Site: brandenburg
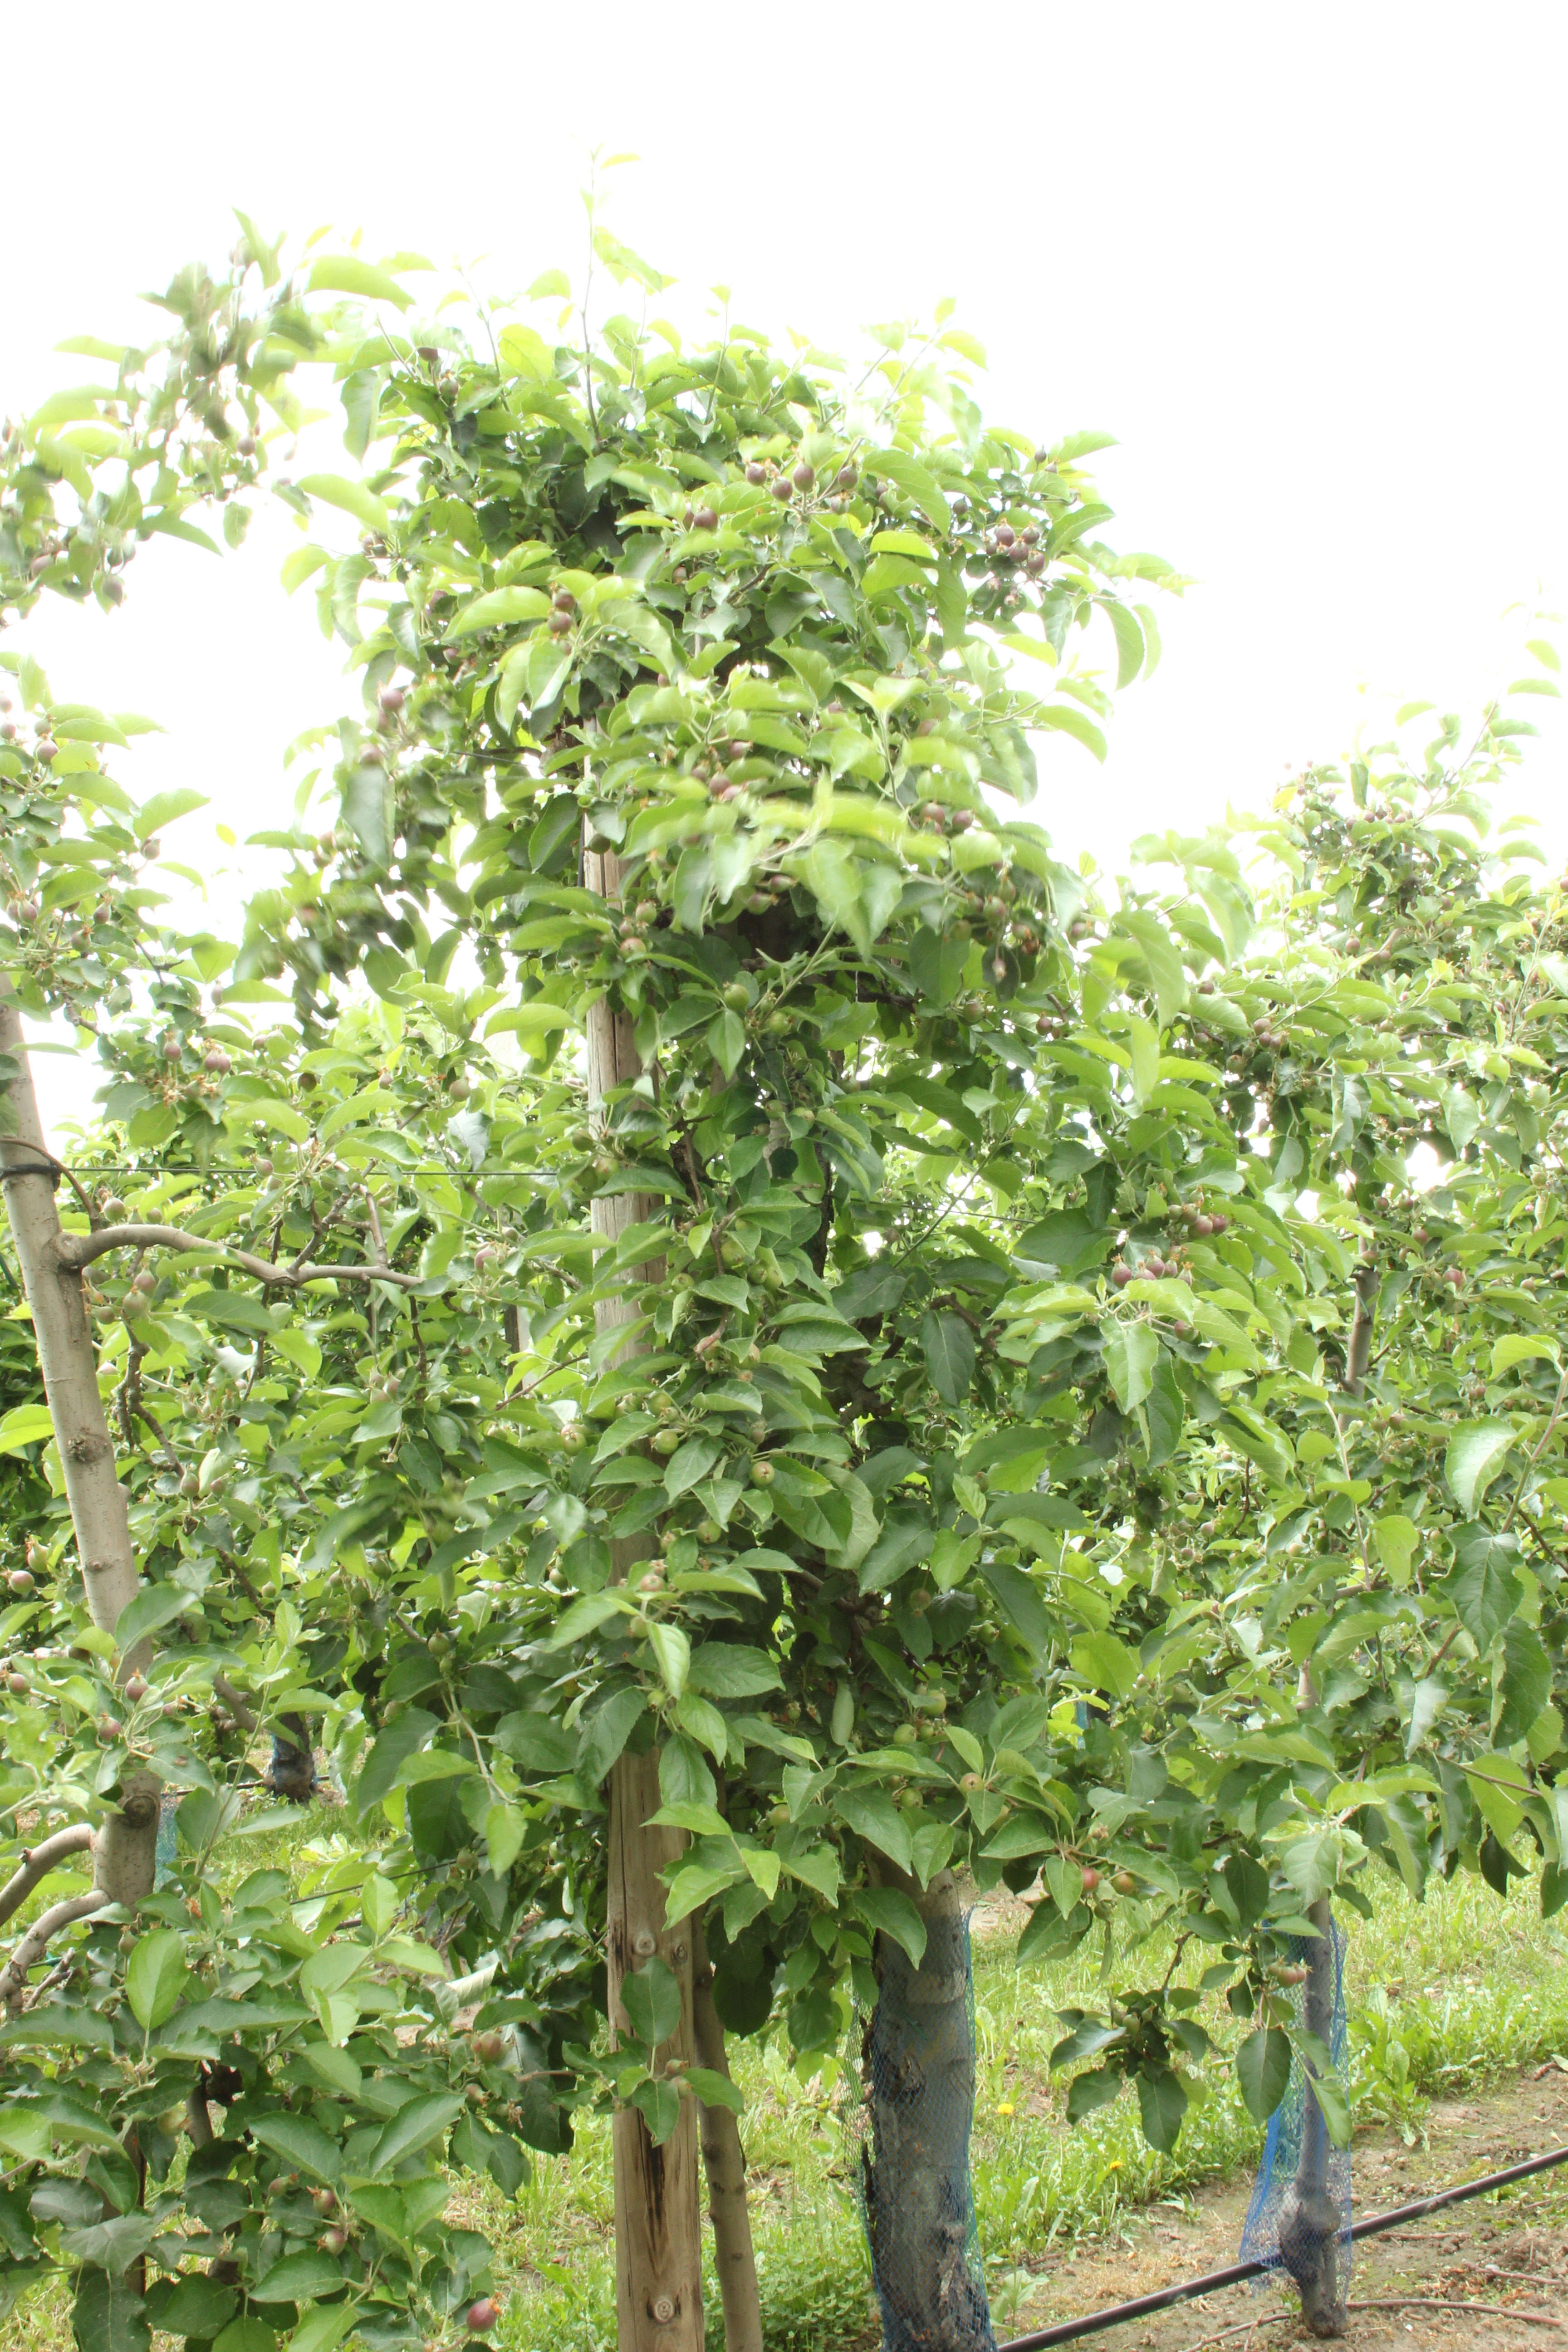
Growth stage (BBCH 72): Development of fruit